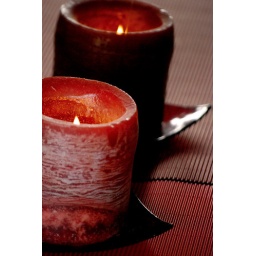
candle in the mirror